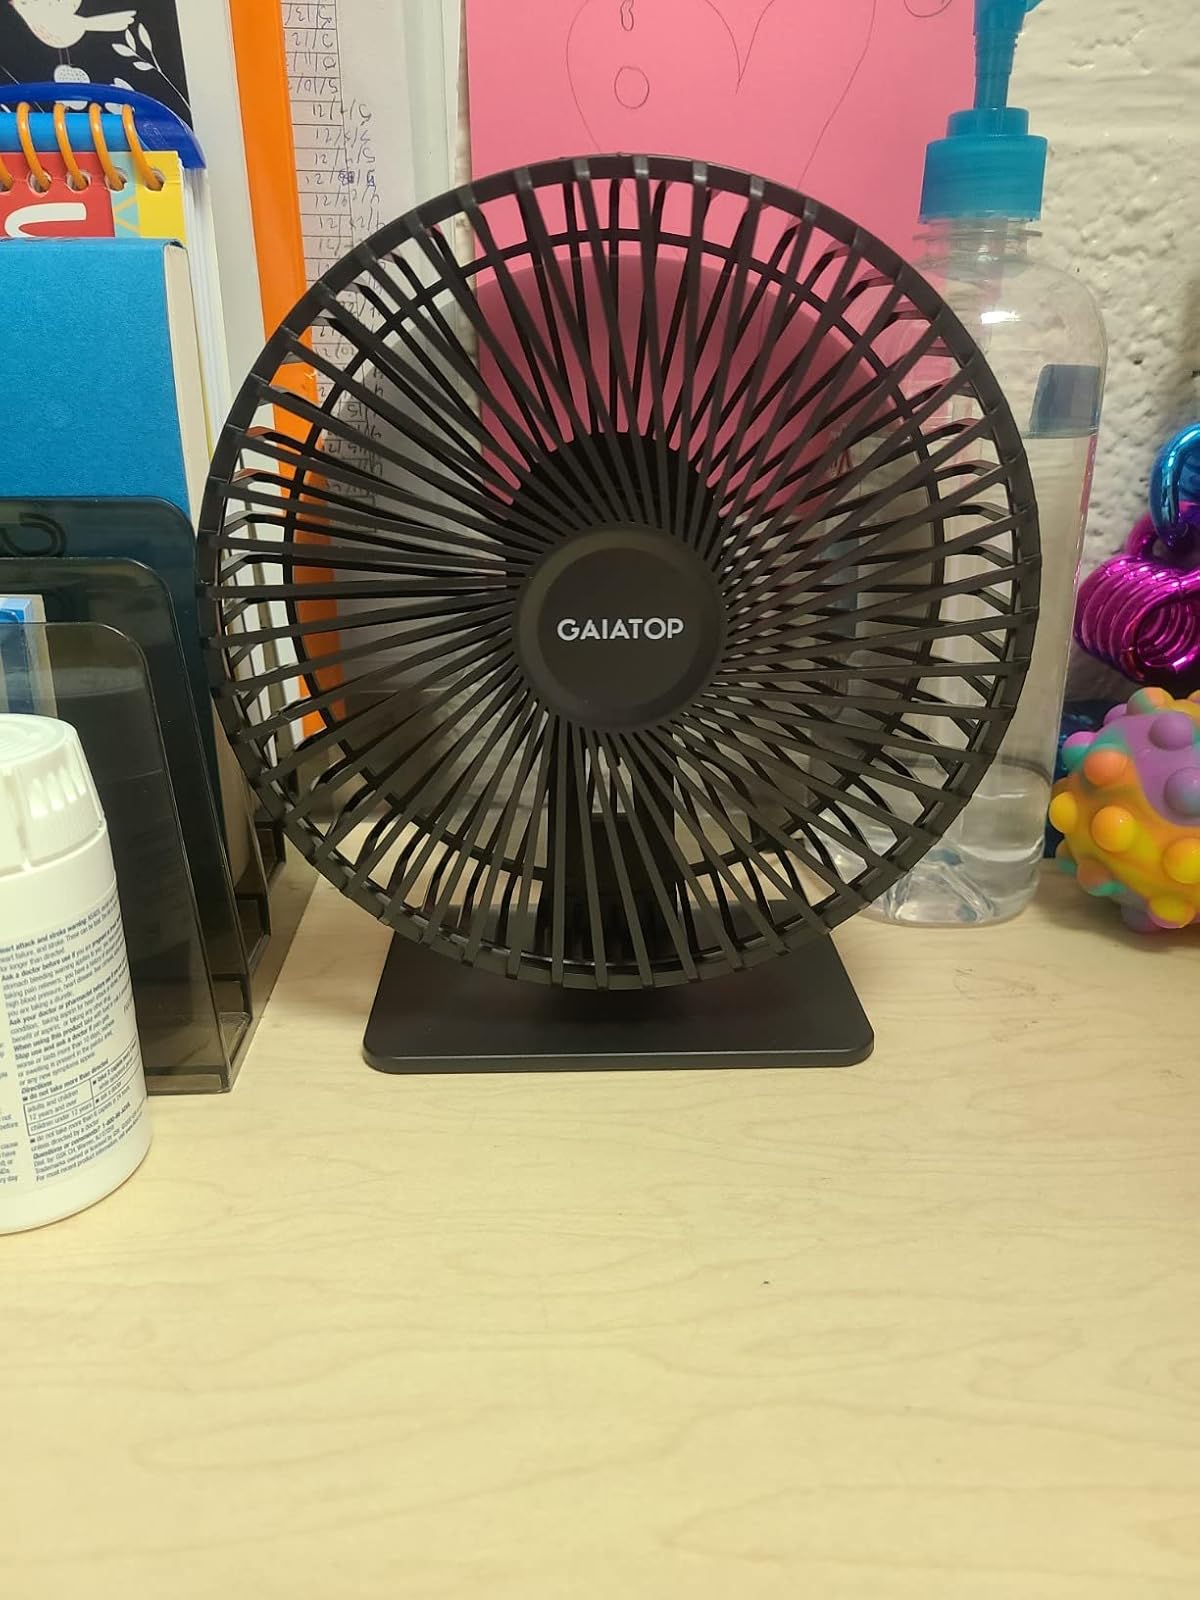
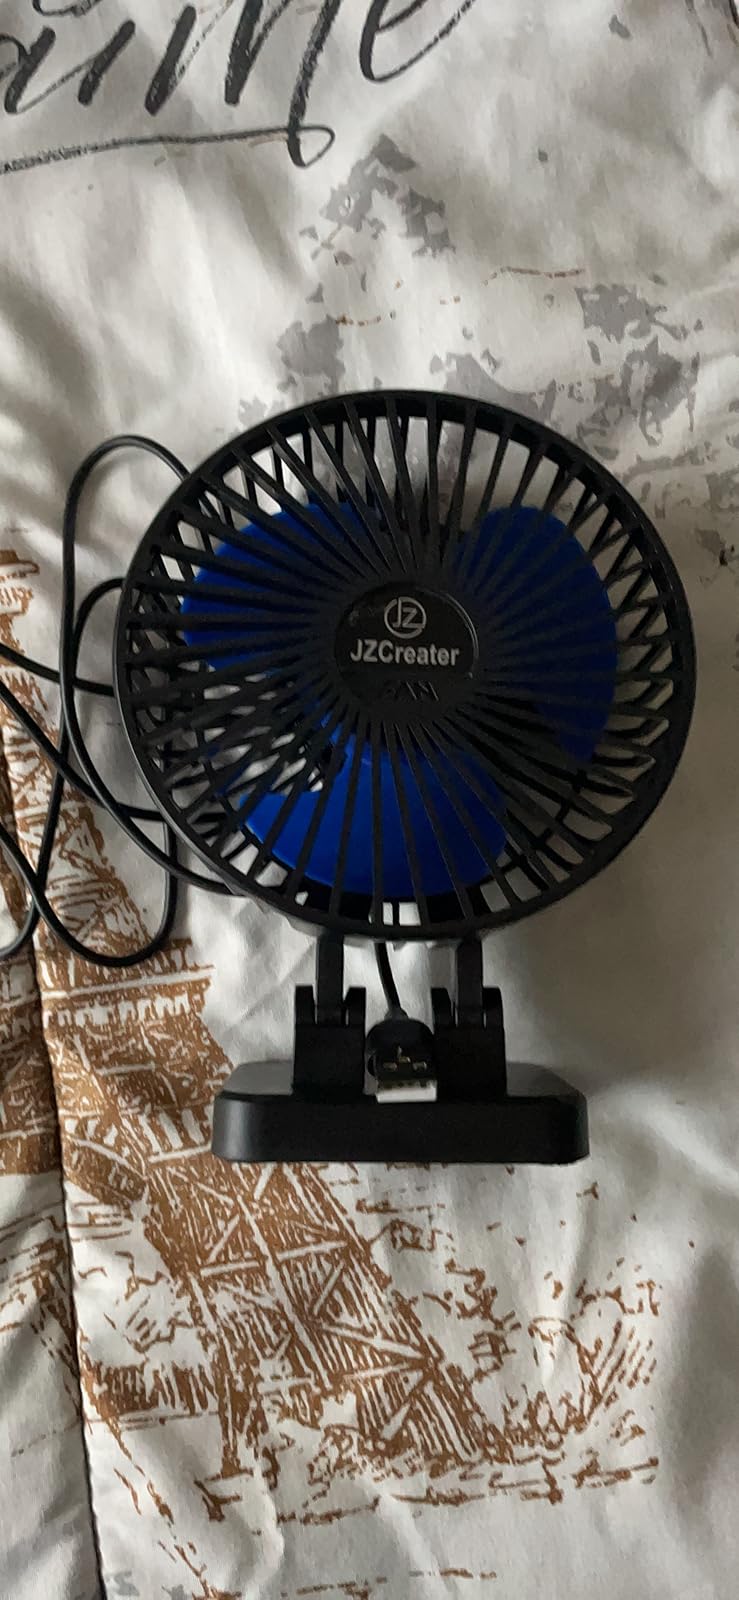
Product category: fan
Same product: no